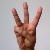
The image shows a hand gesture representing the letter 'W' in Indian Sign Language.